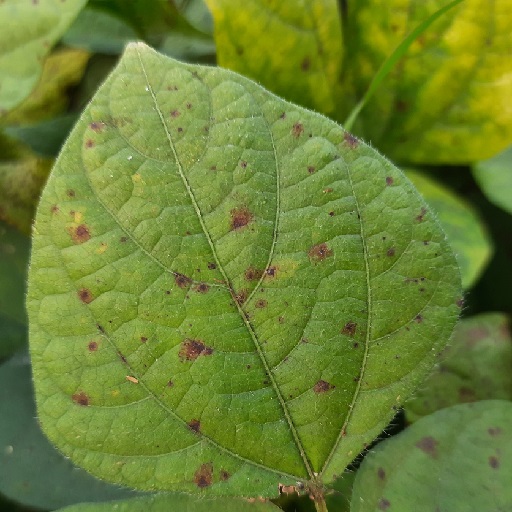
Label: Anthracnose